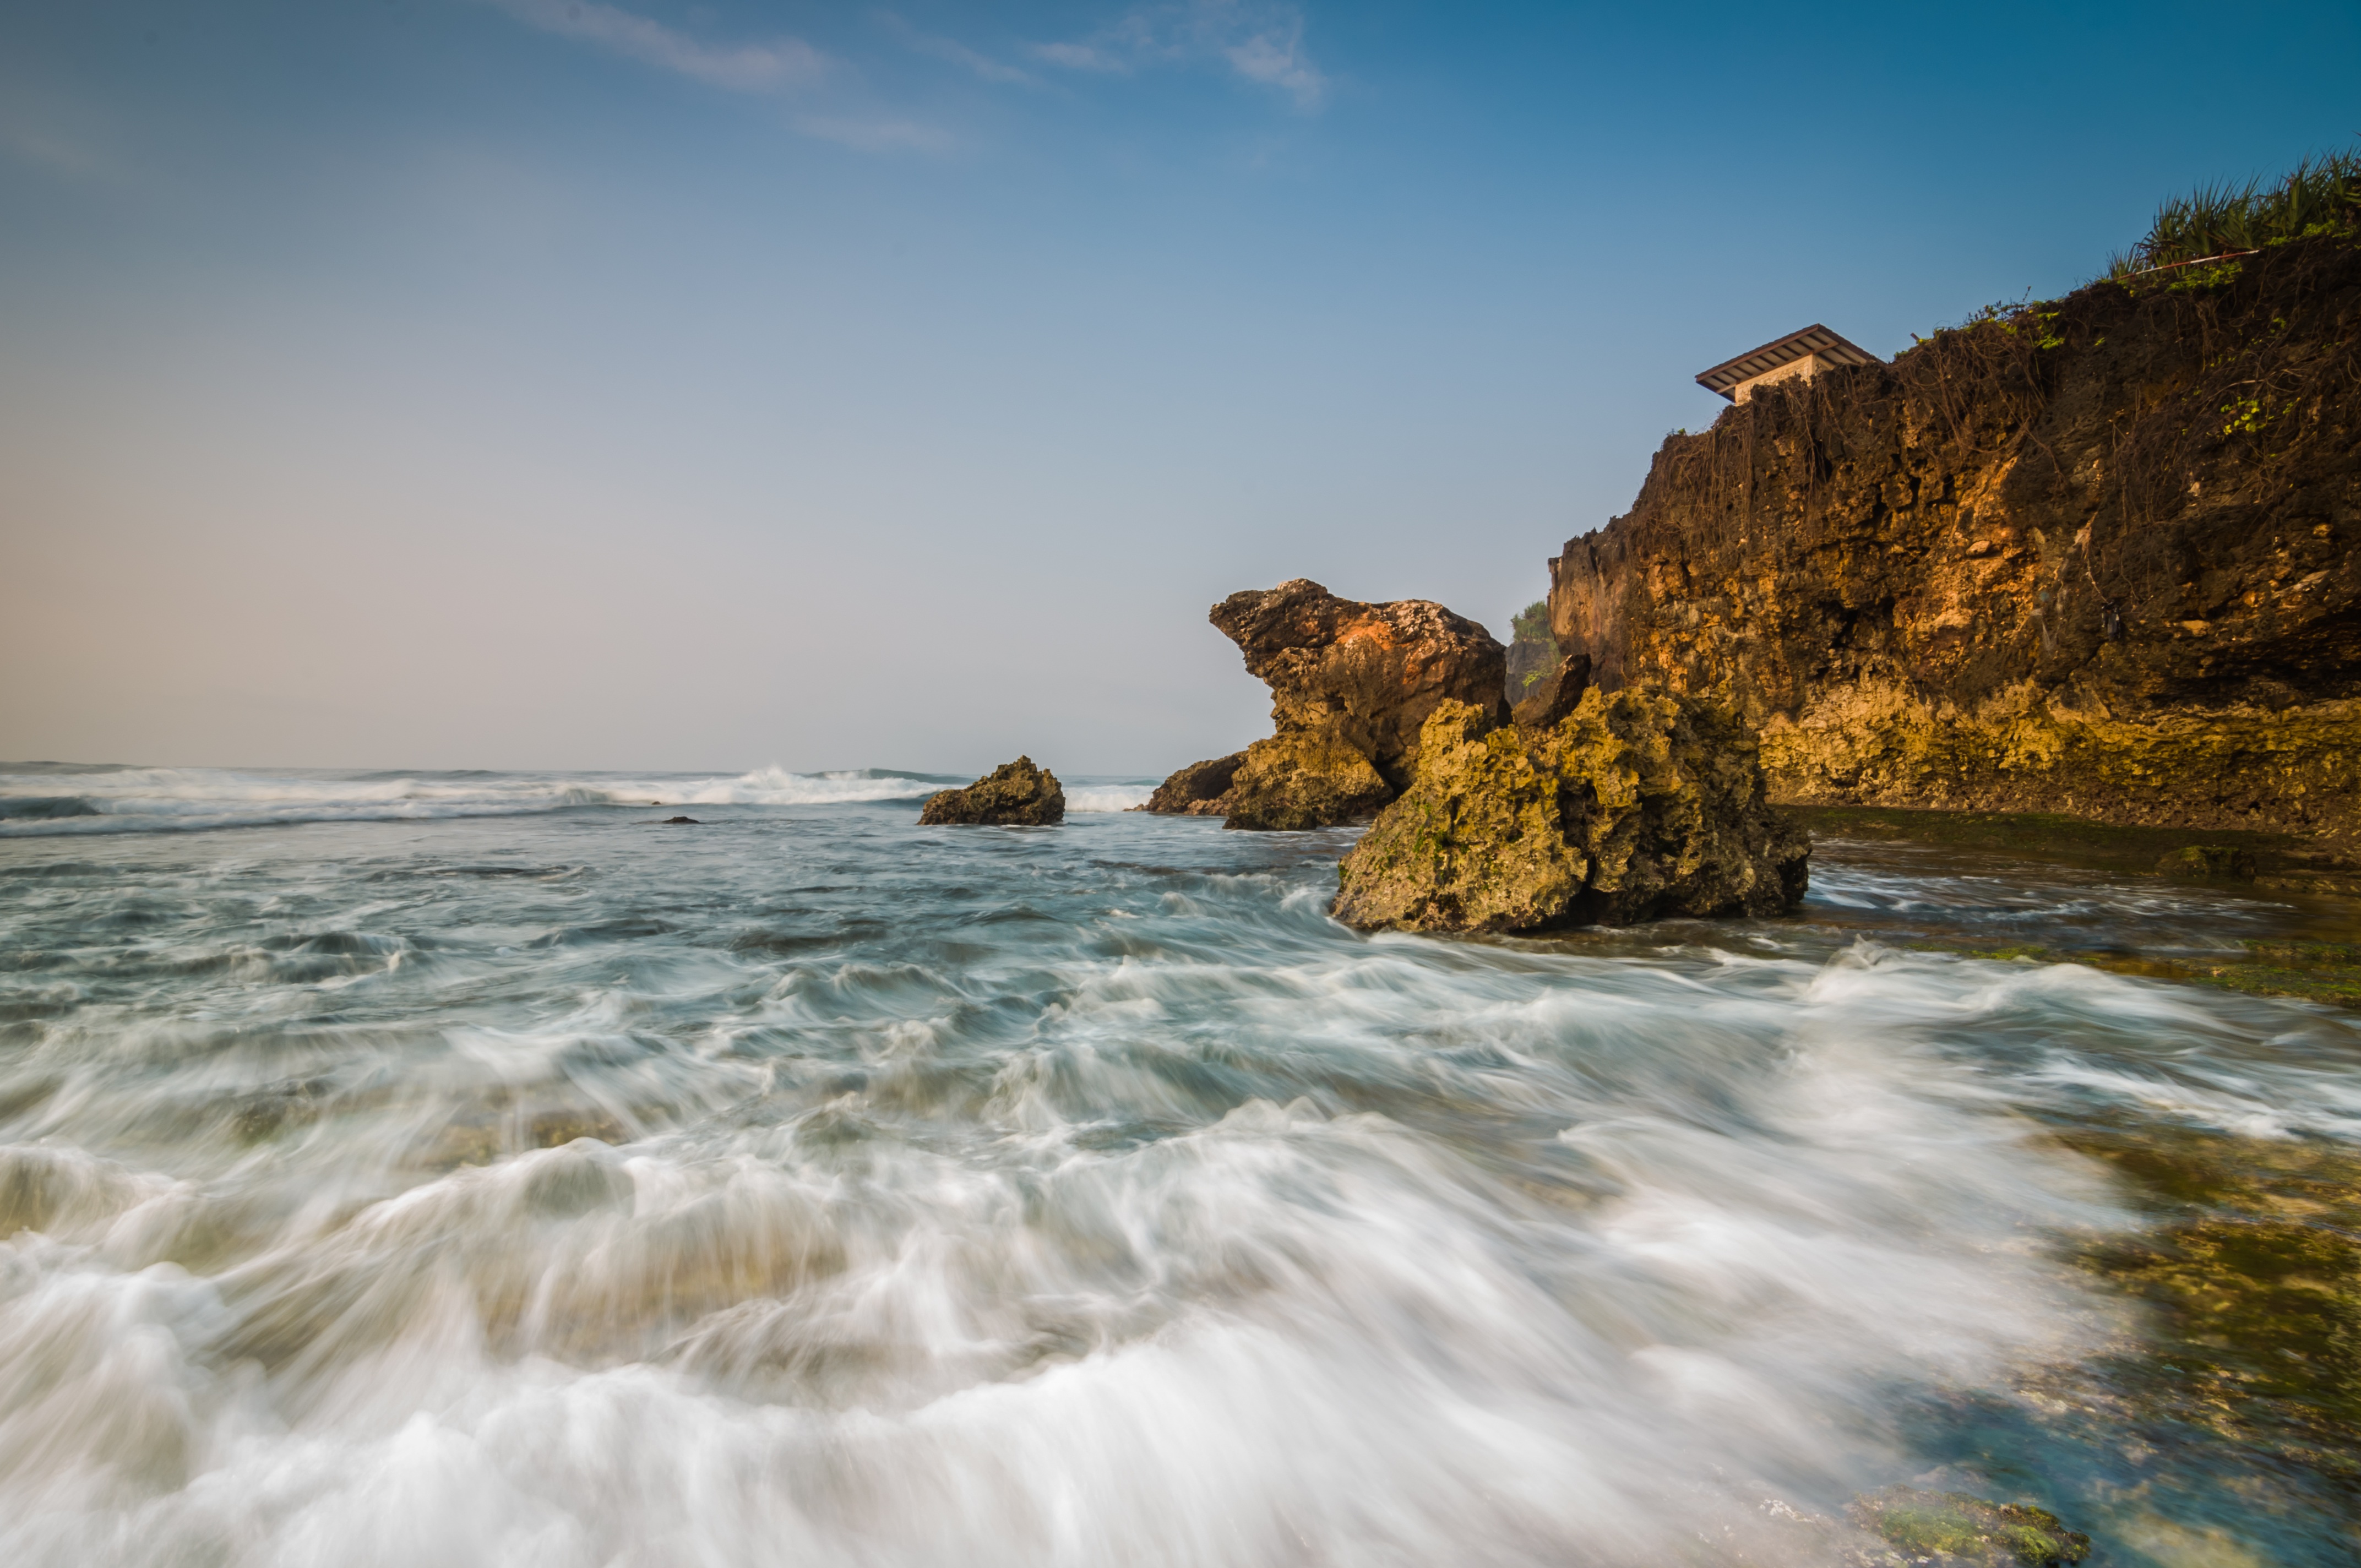
beach, landscape, sea, coast, water, nature, sand, rock, ocean, cloud, sunlight, shore, wave, tide, cliff, cove, bay, terrain, material, body of water, scene, rush, cape, landform, geographical feature, wind wave